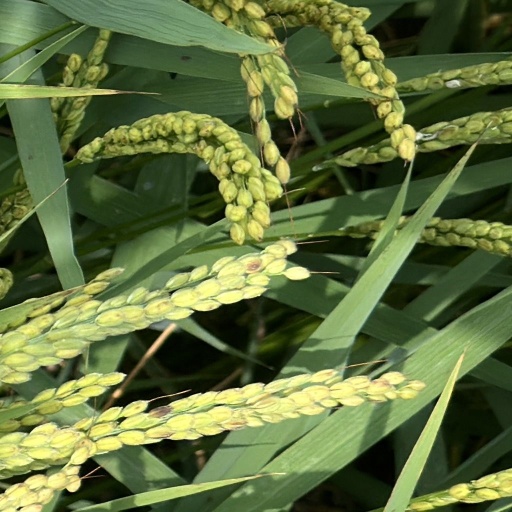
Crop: rice